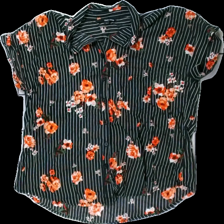
View: front
Type: Shirt
Category: Ladies
Brand: Not in the list
Brand text on label: Tally Weijl
Colors: Black, White, Red, Multicolor
Material: 100% visc
Pattern: Striped
Cut: Regular
Size: S
Season: Summer
Price range: 50-100
Recommended usage: Reuse
Description: Black and white striped shirt with floral pattern from Tally Weijl, size S. Good condition.